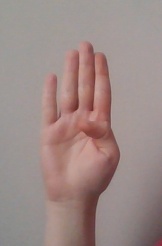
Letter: kaaf